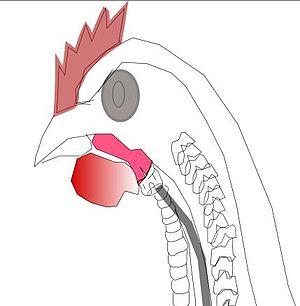
La cacherout ou kashrout est le code alimentaire prescrit aux enfants d'Israël dans la Bible hébraïque. Elle constitue l'un des principaux fondements de la Loi, de la pensée et de la culture juives.